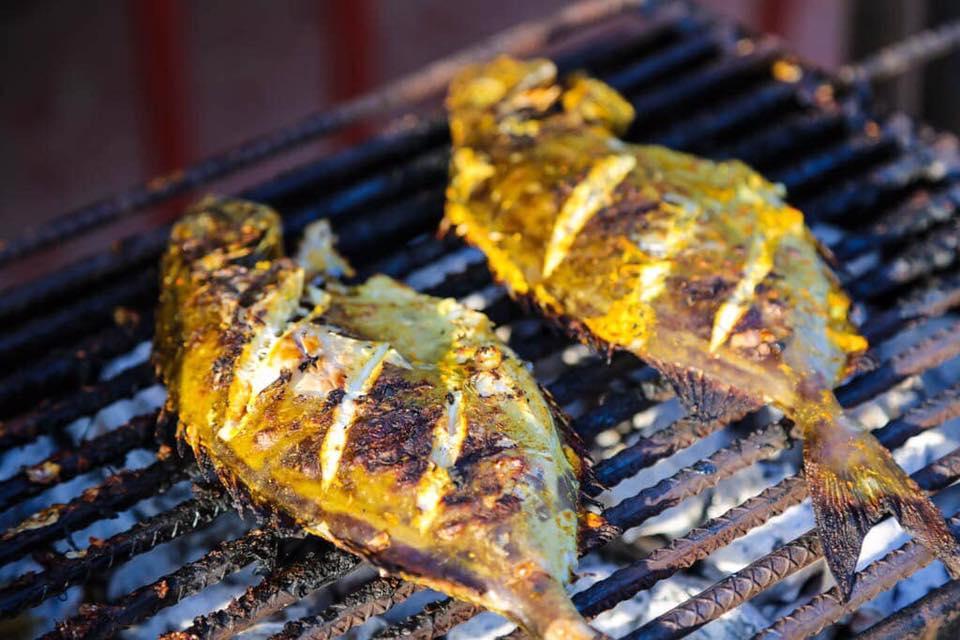
Chakula kitamu chenye kudondosha mate mdomoni cha endelea kuiva. Hawa ni samaki wa kuchoma na wanapatikana hasa kwenye mkoa wa Pwani kwa kuwa kuna bahari ama maeneo ya ziwa.